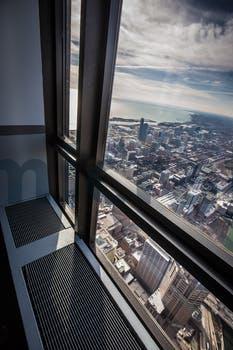
Label: Watermark